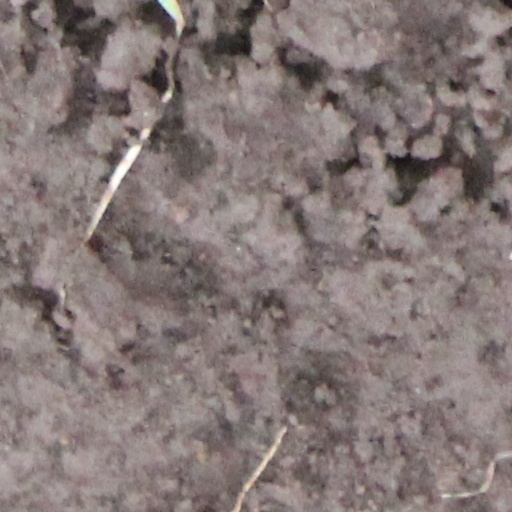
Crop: wheat